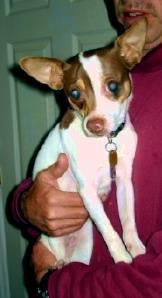
dog